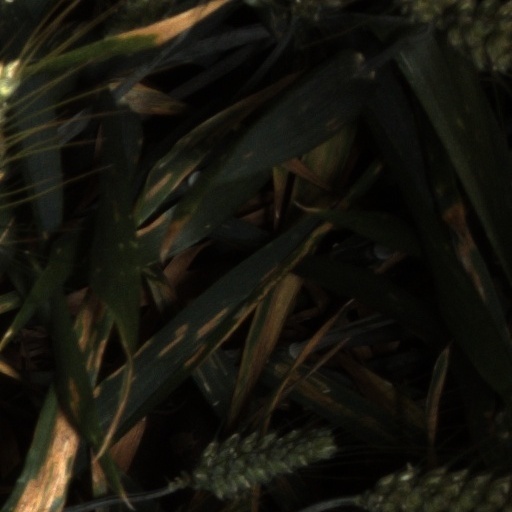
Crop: wheat